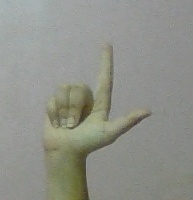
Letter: laam